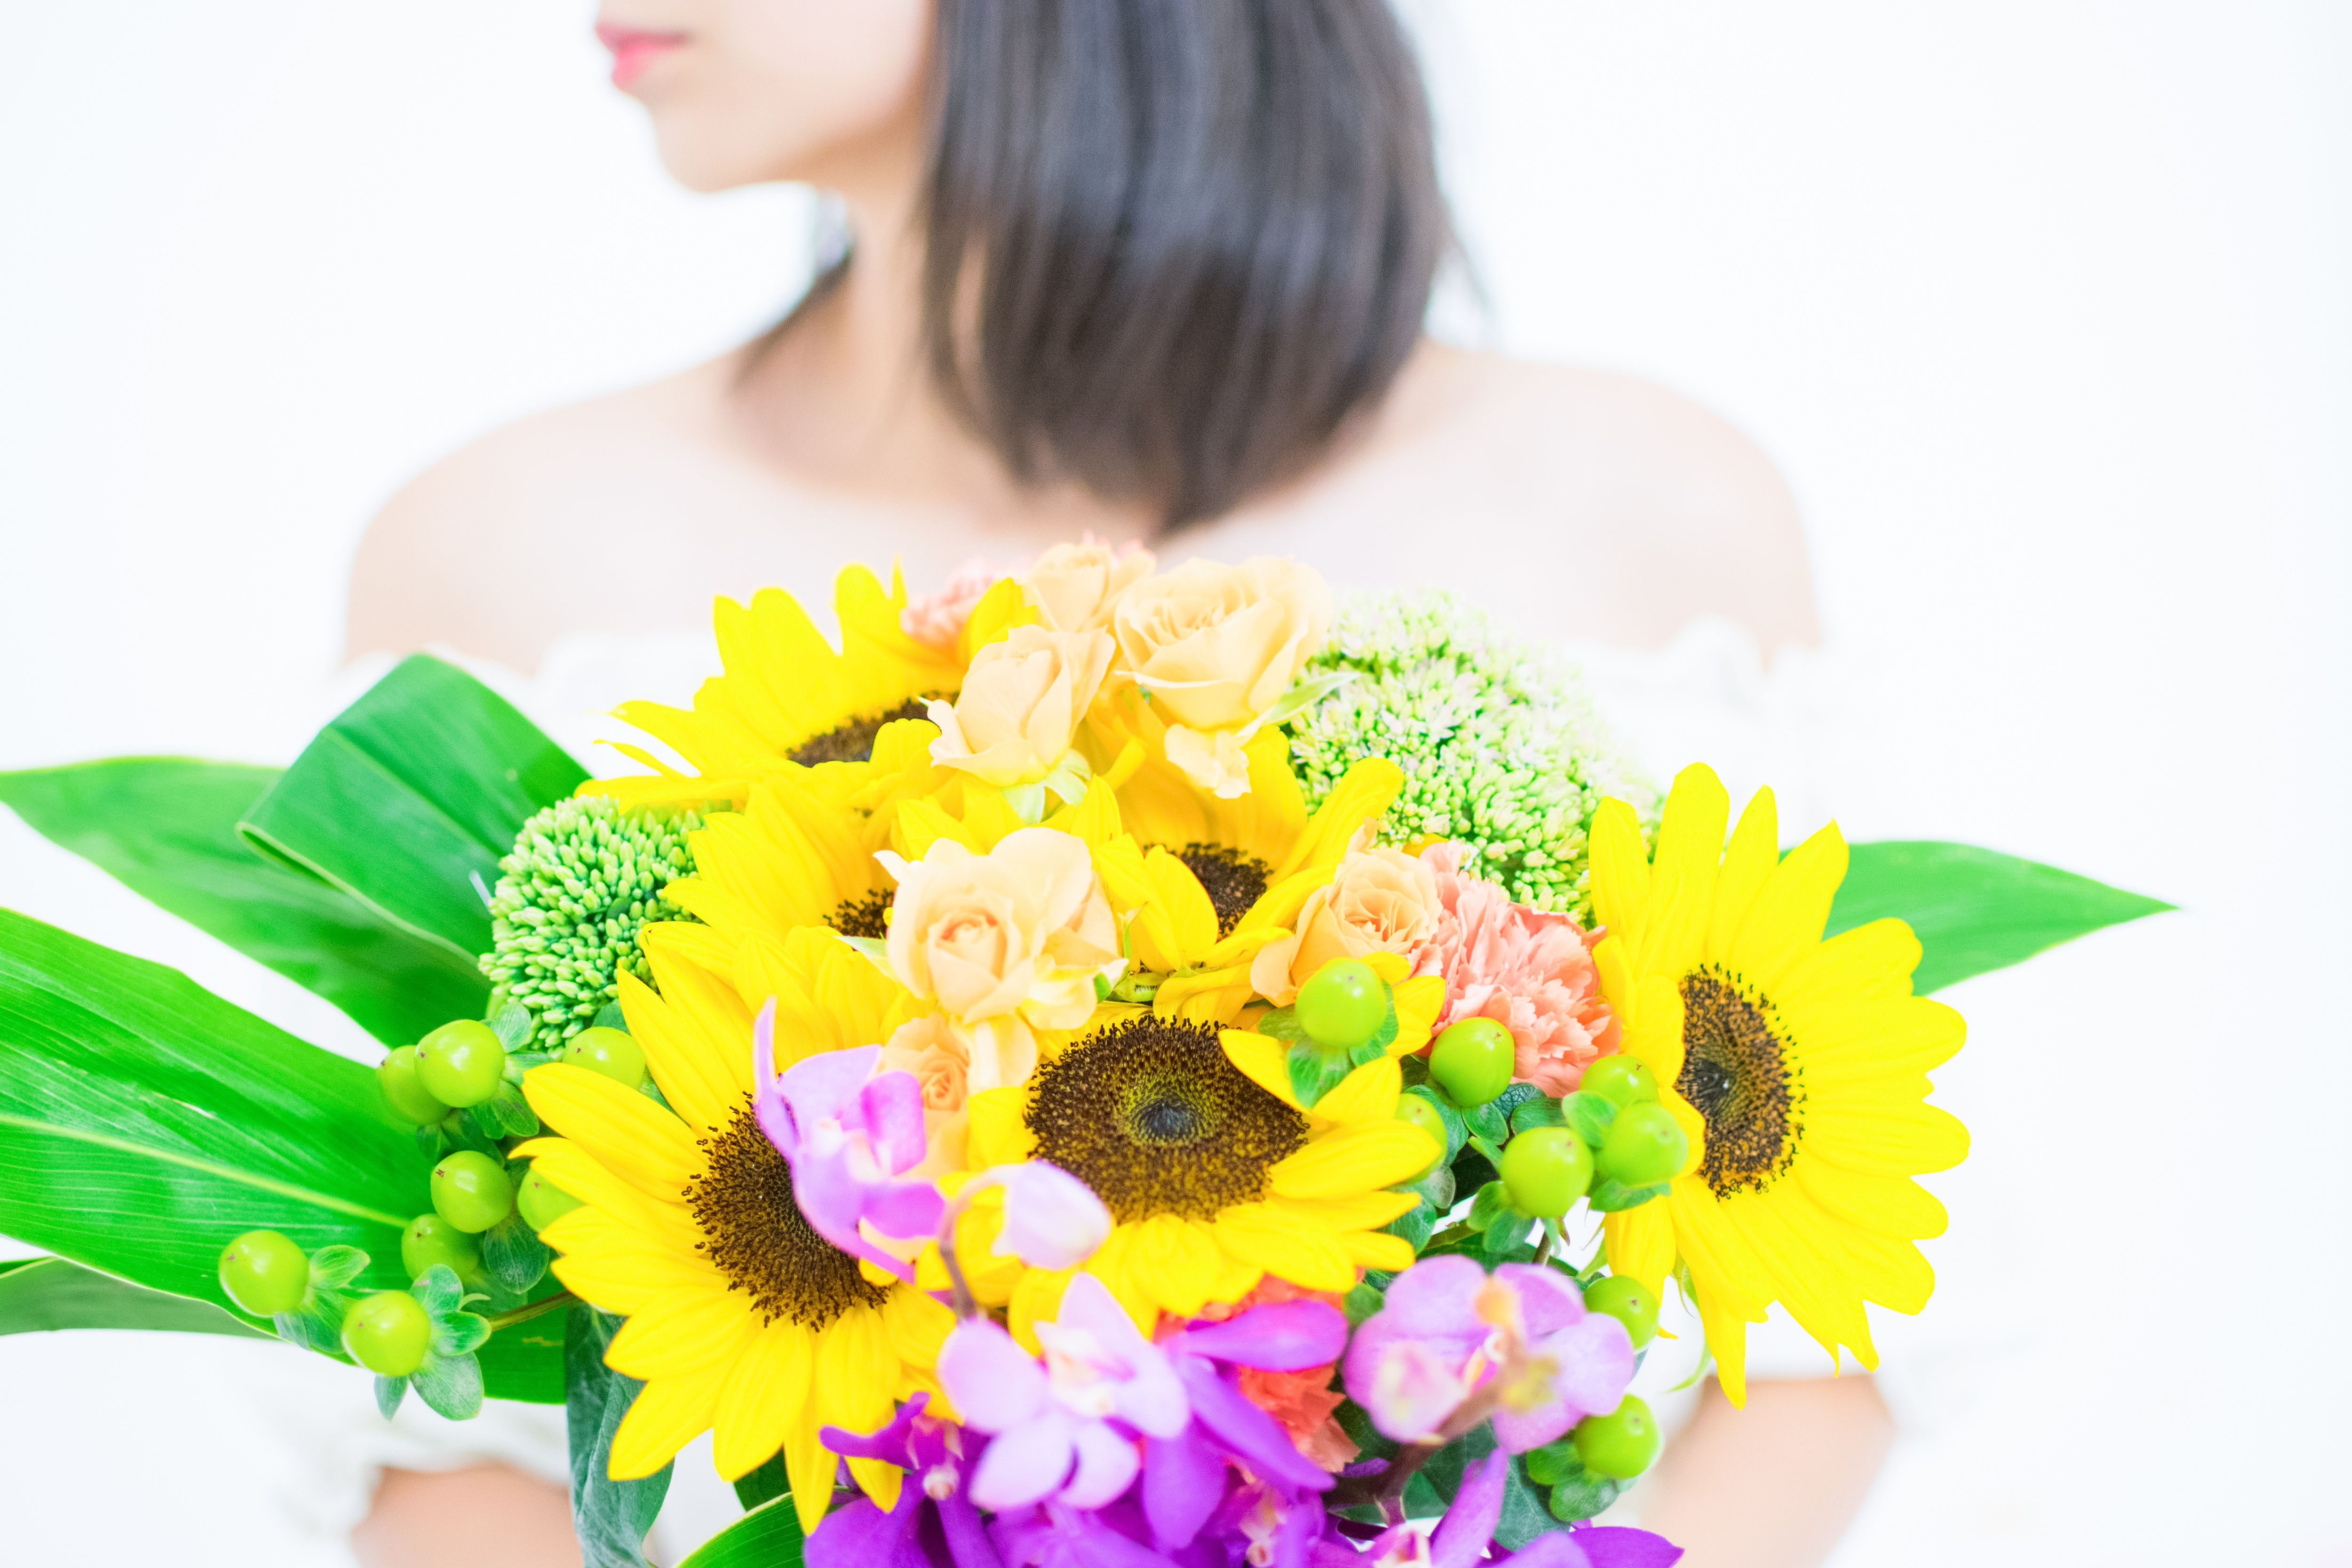
girl, flower, bouquet, yellow, cut flowers, plant, flower arranging, floristry, gerbera, floral design, flowering plant, petal, sunflower, artificial flower, artwork, smile, wildflower